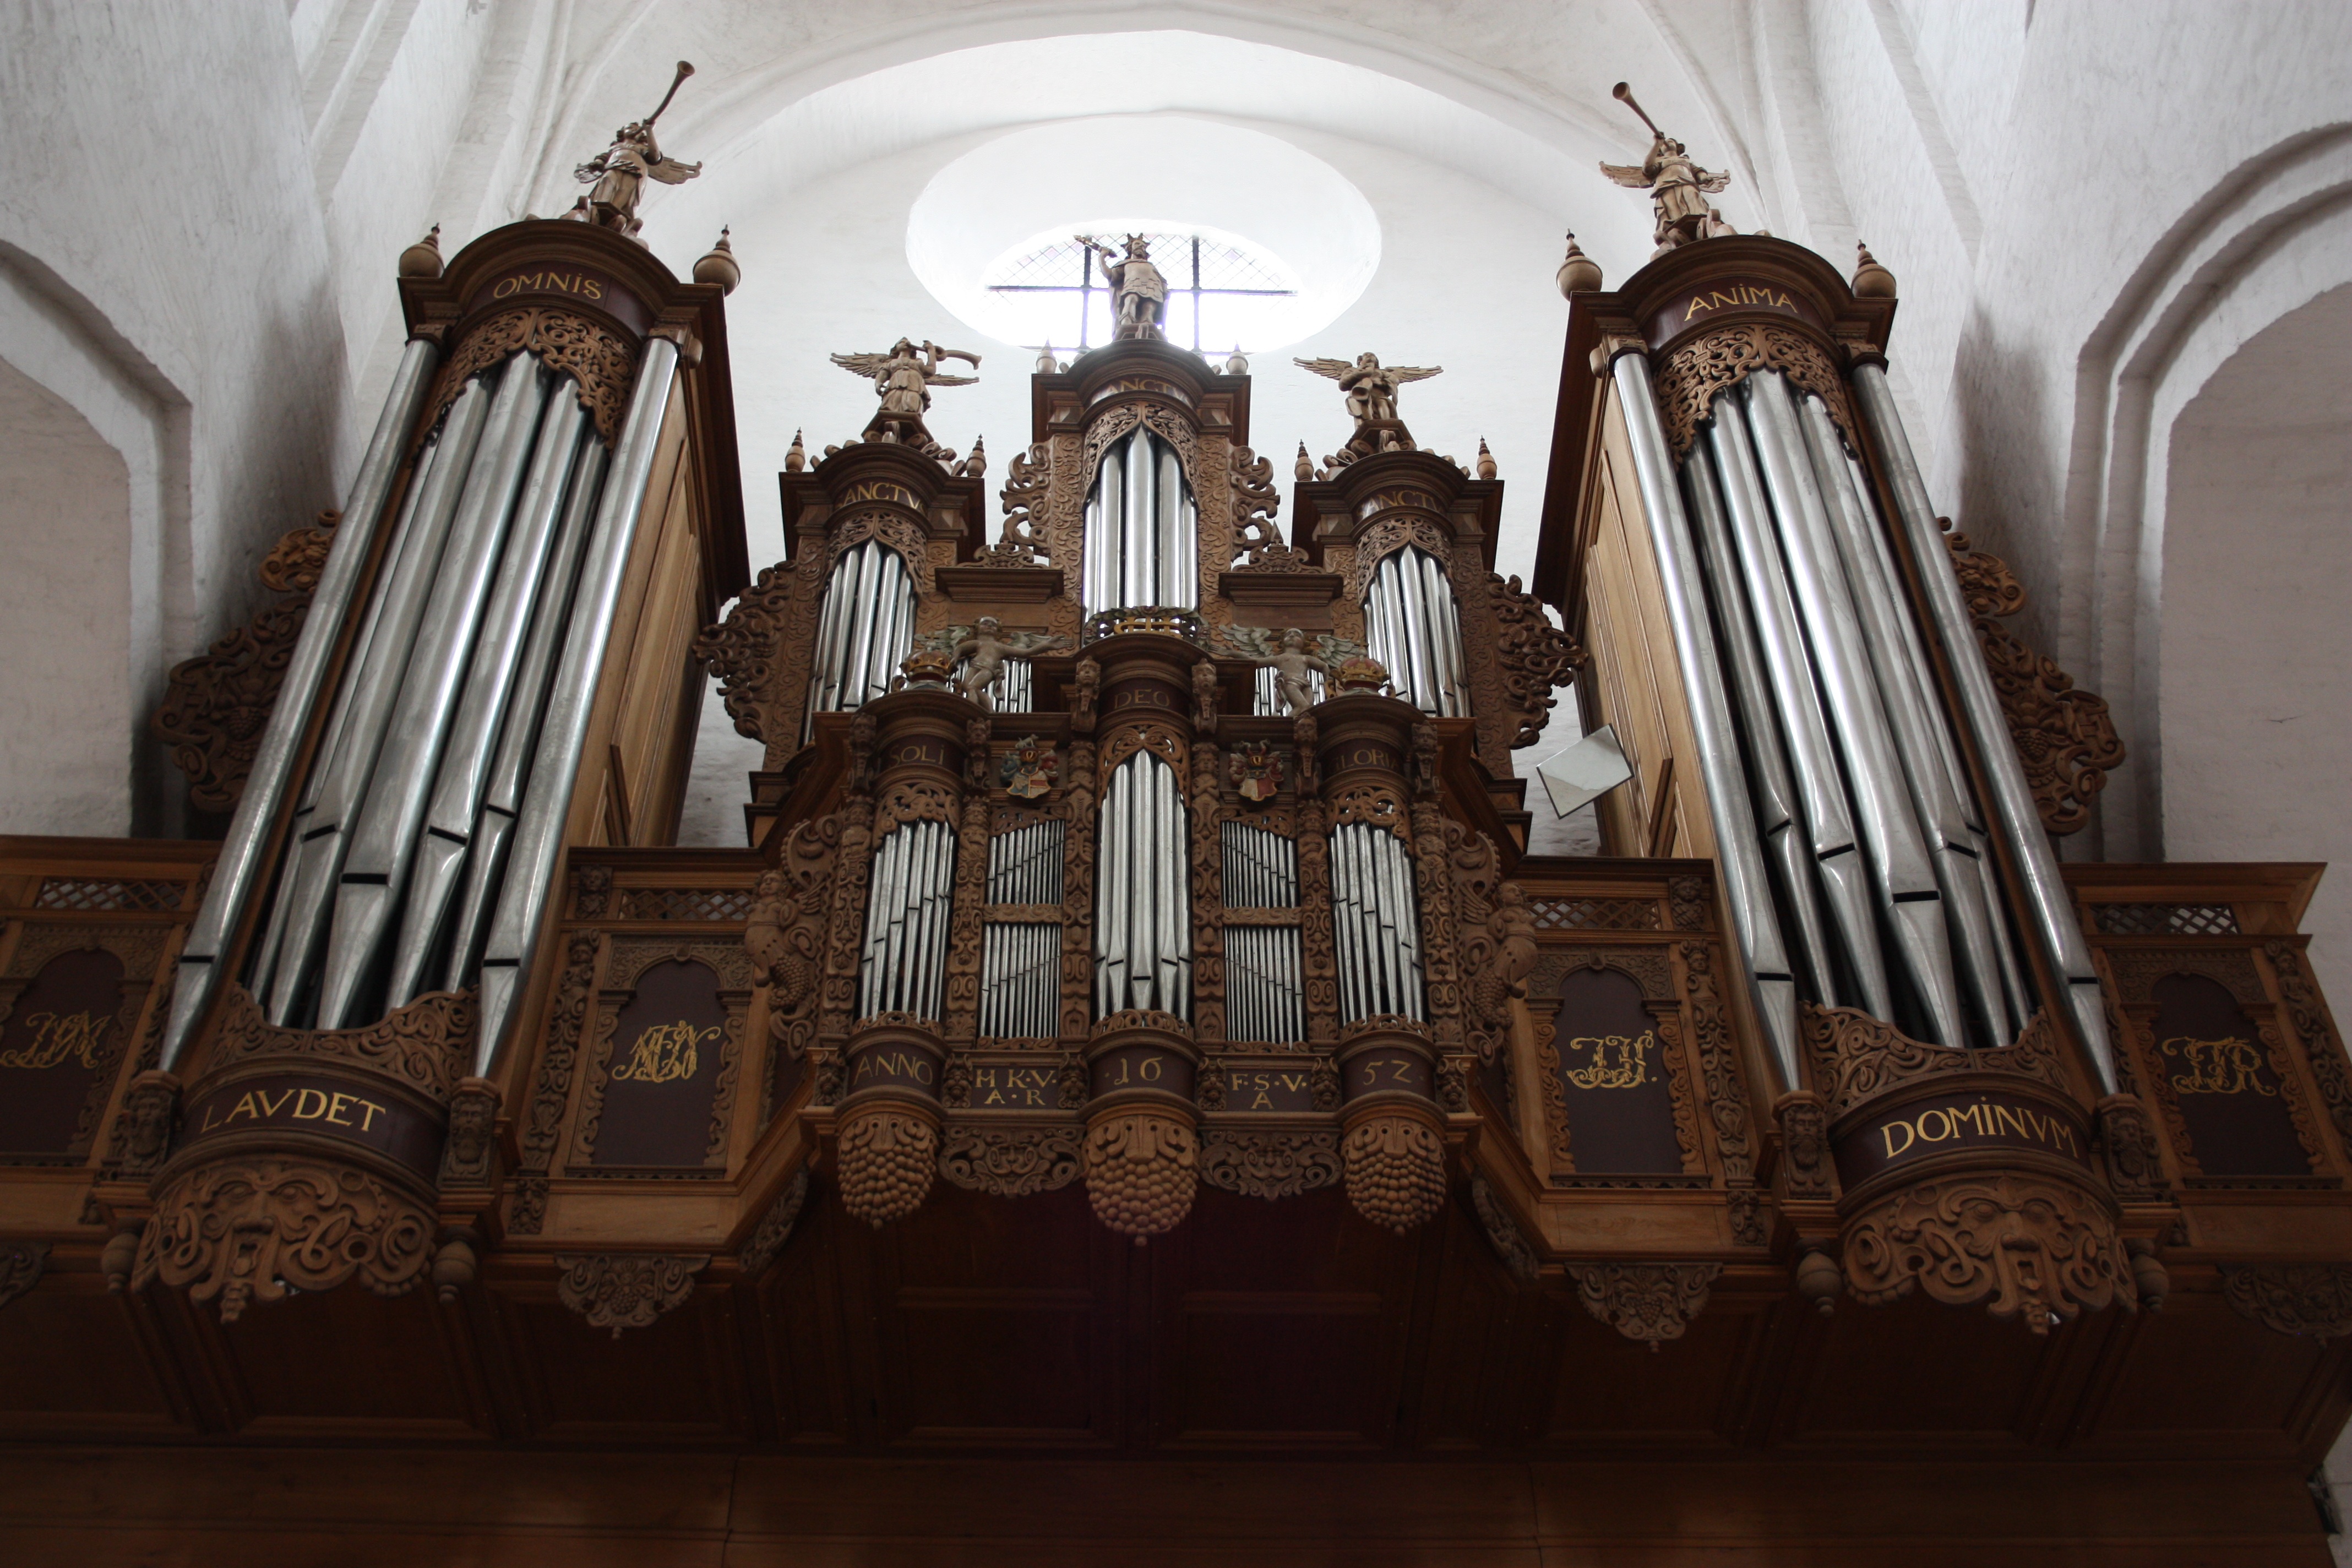
technology, instrument, church, cathedral, musical instrument, pipes, altar, organ, pipe organ, pulpitur